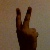
The image shows a hand gesture representing the number 2 in Indian Sign Language.